Energy in Serbia

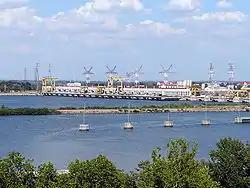
Đerdap II (Serbia)

In 1965, "Združeno elektroprivredno preduzeće Srbije" was founded. The coal-fired power plant "Bajina Bašta" began with the production of electricity a year later. The two largest power plants in Serbia, the hydroelectric power plant HPP Đerdap I at the Danube river and the coal power plant TENT, went into operation in 1970. Twelve years later, the pumped storage plant "Bajina Bašta" was built, and in 1990 the hydroelectric power station "Pirot" was put into operation.